Jiroft culture

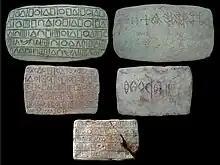
Jiroft culture inscriptions.

Early excavations at Kerman were conducted by Sir Aurel Stein around 1930. One of the most notable archaeological excavations done in Kerman Province was one done by a group led by Professor Joseph Caldwell from Illinois State Museum in 1966 (Tal-i-Iblis) and Lamberg-Karlovsky from Harvard University in 1967 (Tepe Yahya, Sogan Valley, Dolatabad). Many artifacts associated with Jiroft were recovered from looters described as "destitute villagers" who had scavenged the area south of Jiroft before 2001, when a team led by Yusef Majidzadeh began excavations.